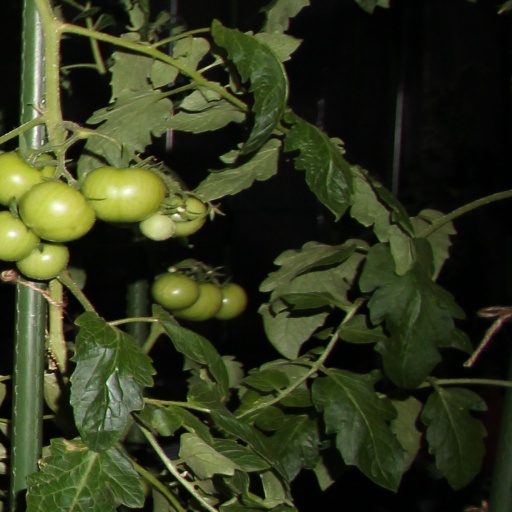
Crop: tomato